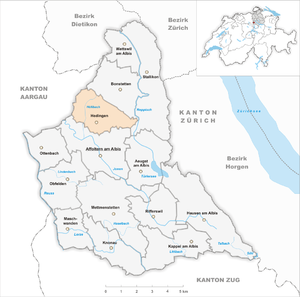
Hedingen est une commune suisse du canton de Zurich, située dans le district d'Affoltern.